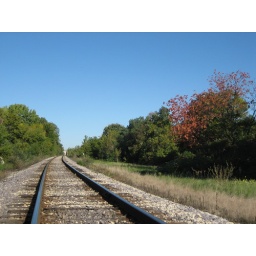
One tree turning red by the railroad